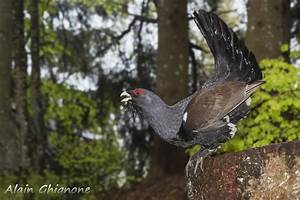
Label: gallina